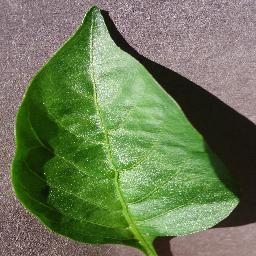
Label: Pepper,_bell___healthy